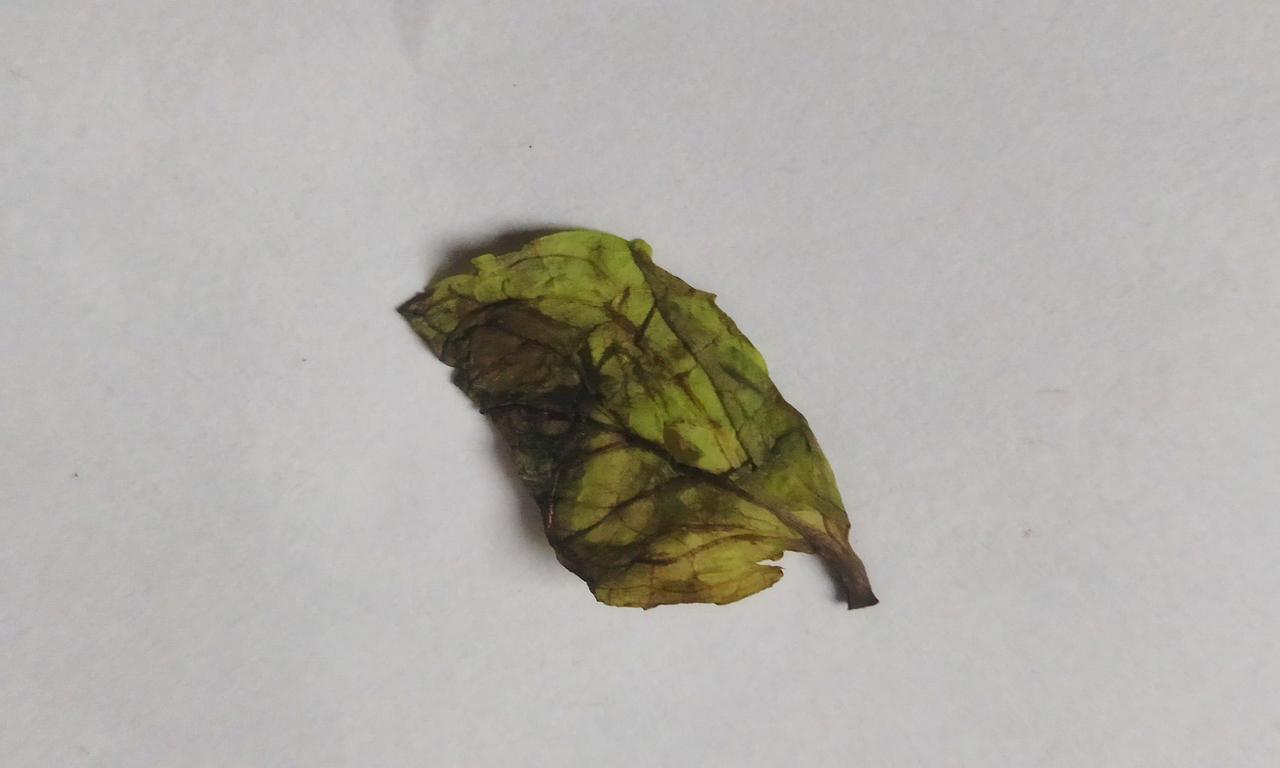
Label: Spoiled